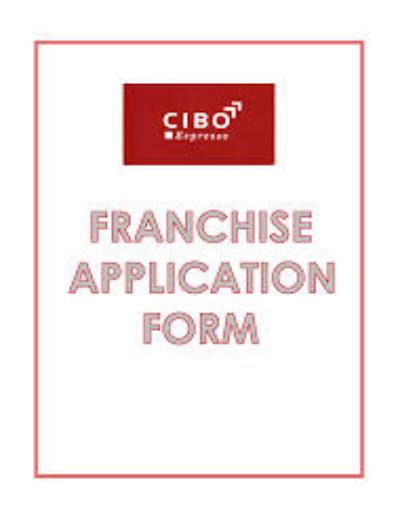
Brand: Cibo Espresso
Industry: Food